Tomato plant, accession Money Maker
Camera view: bottom (45 deg); turntable rotation: 270 degrees
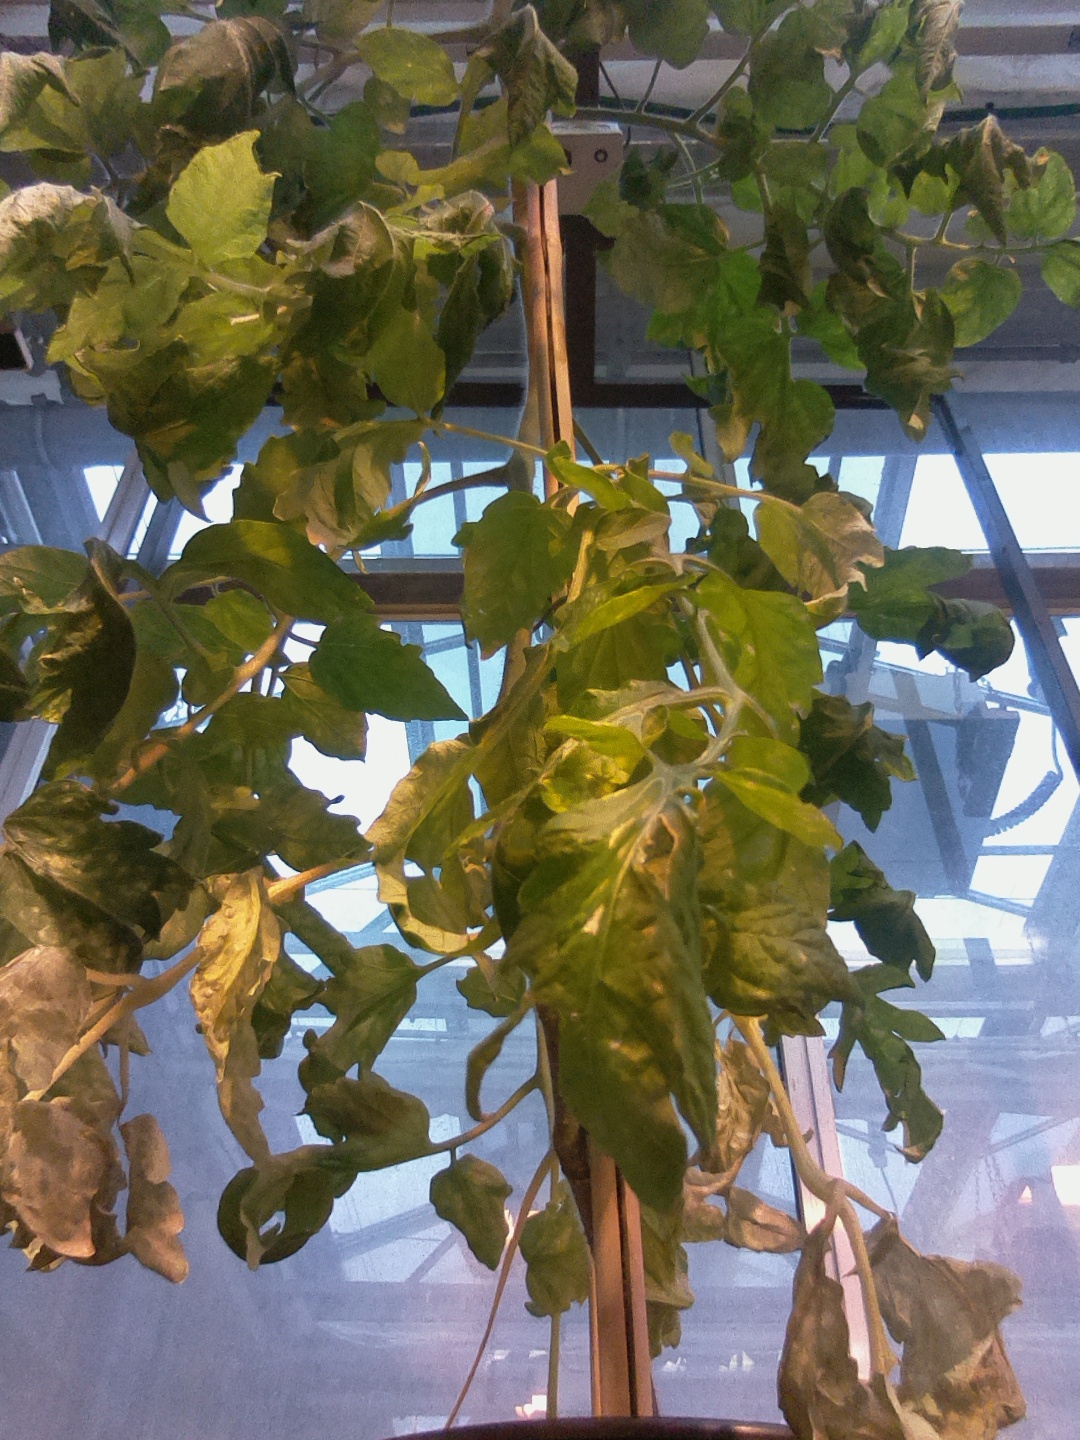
BBCH growth stage 70: Fruits at the main stem or branches visibles